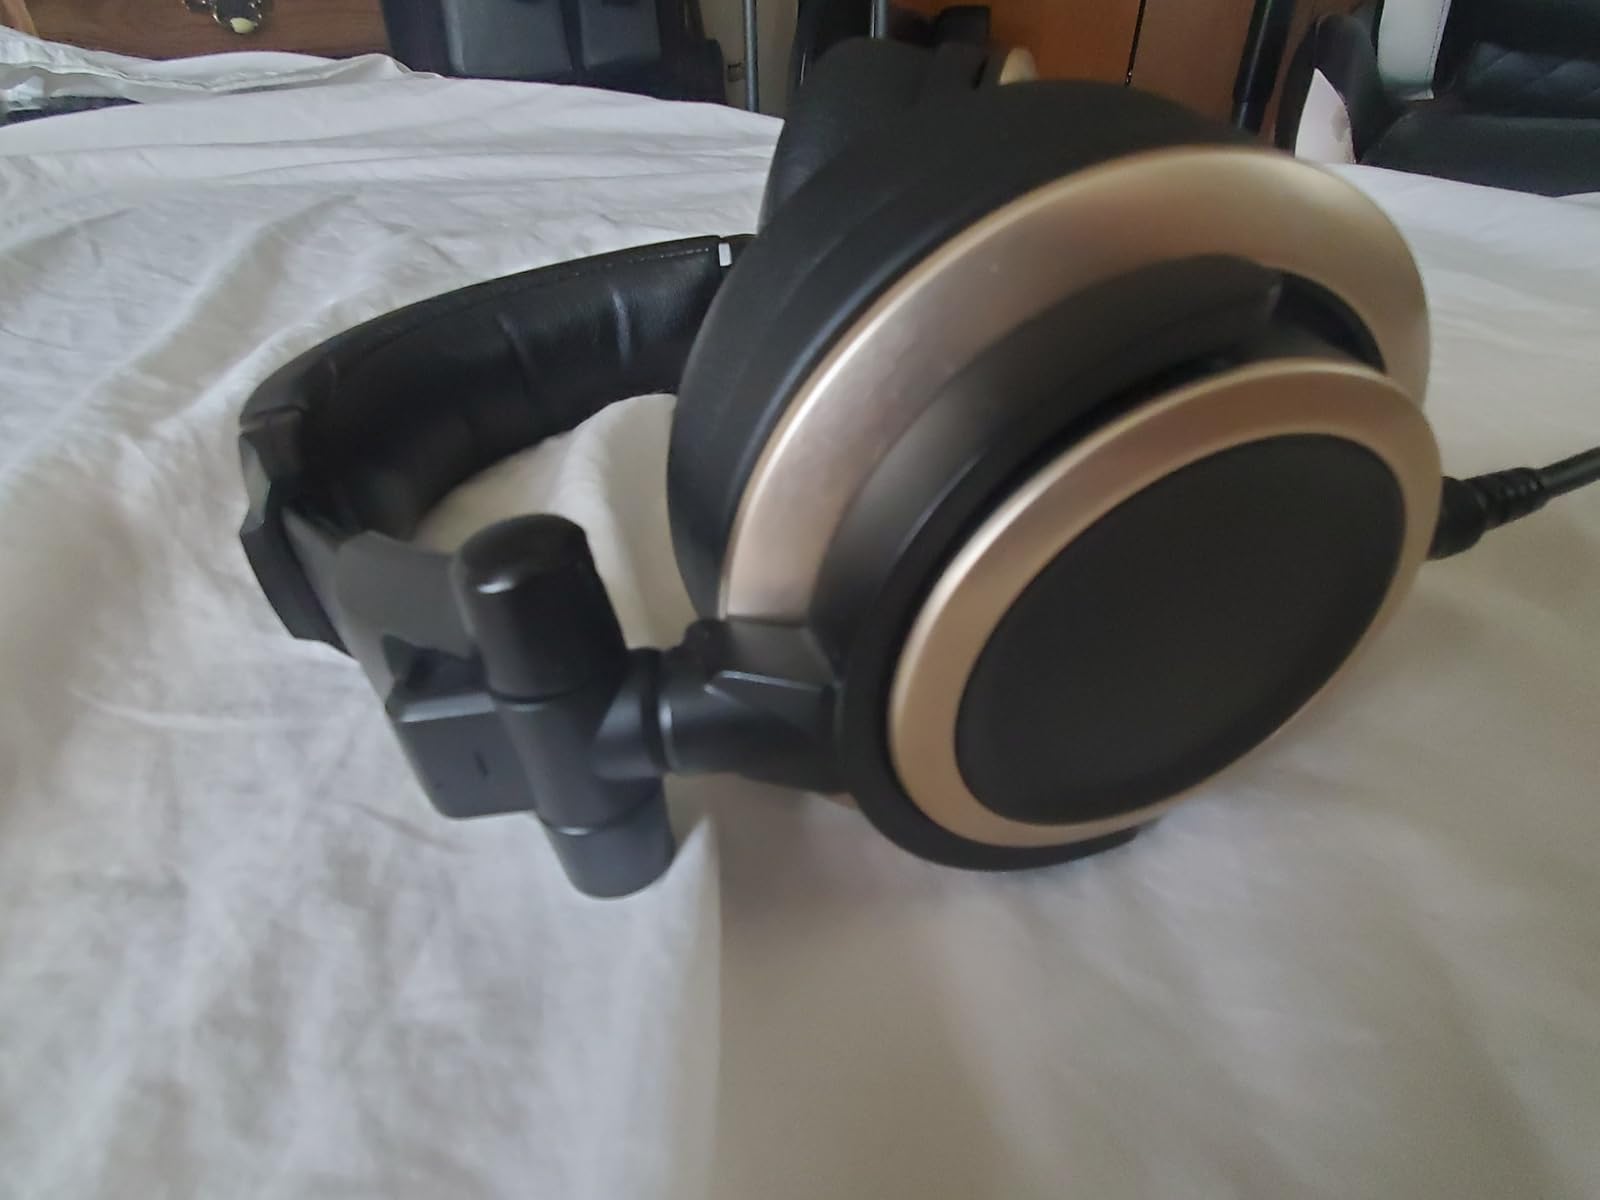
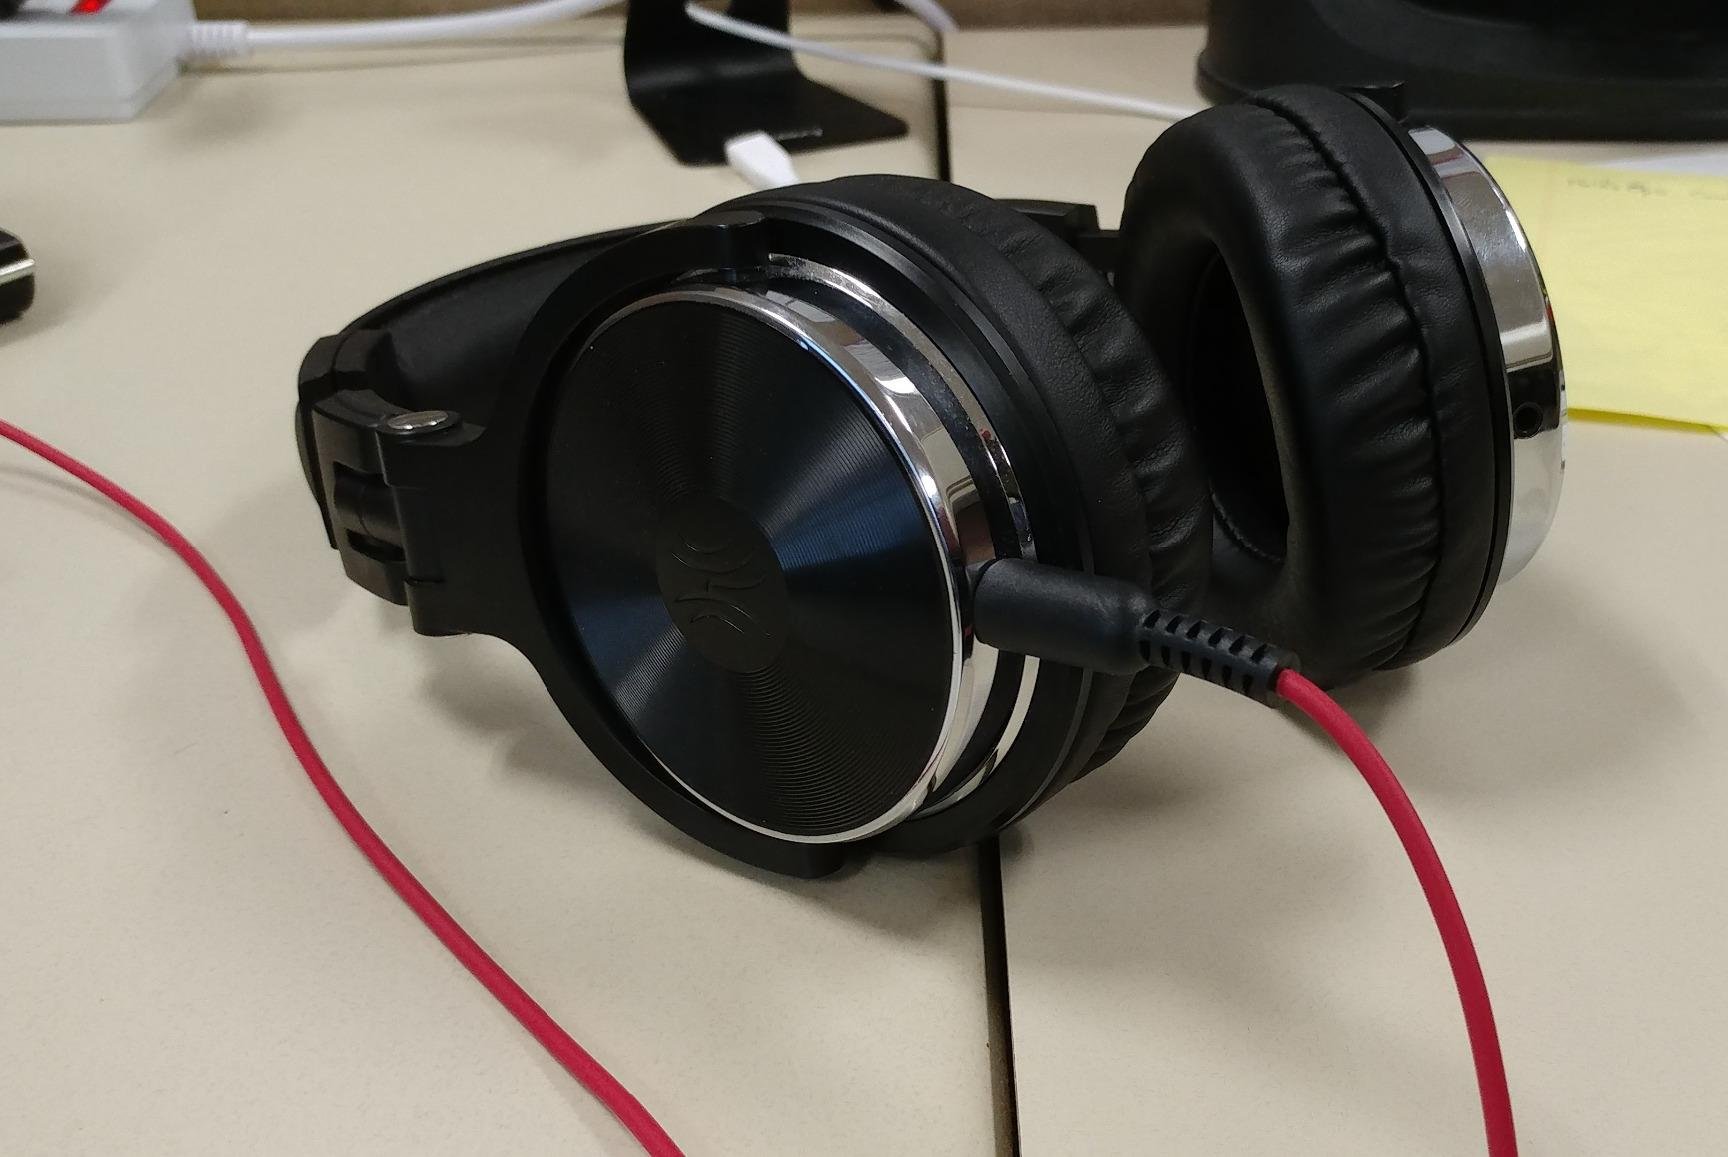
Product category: headphones
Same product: no